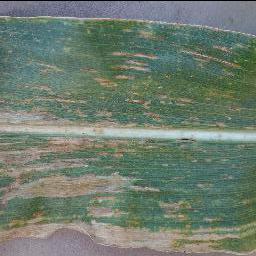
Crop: corn
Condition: (maize)_cercospora_spot_gray_spot